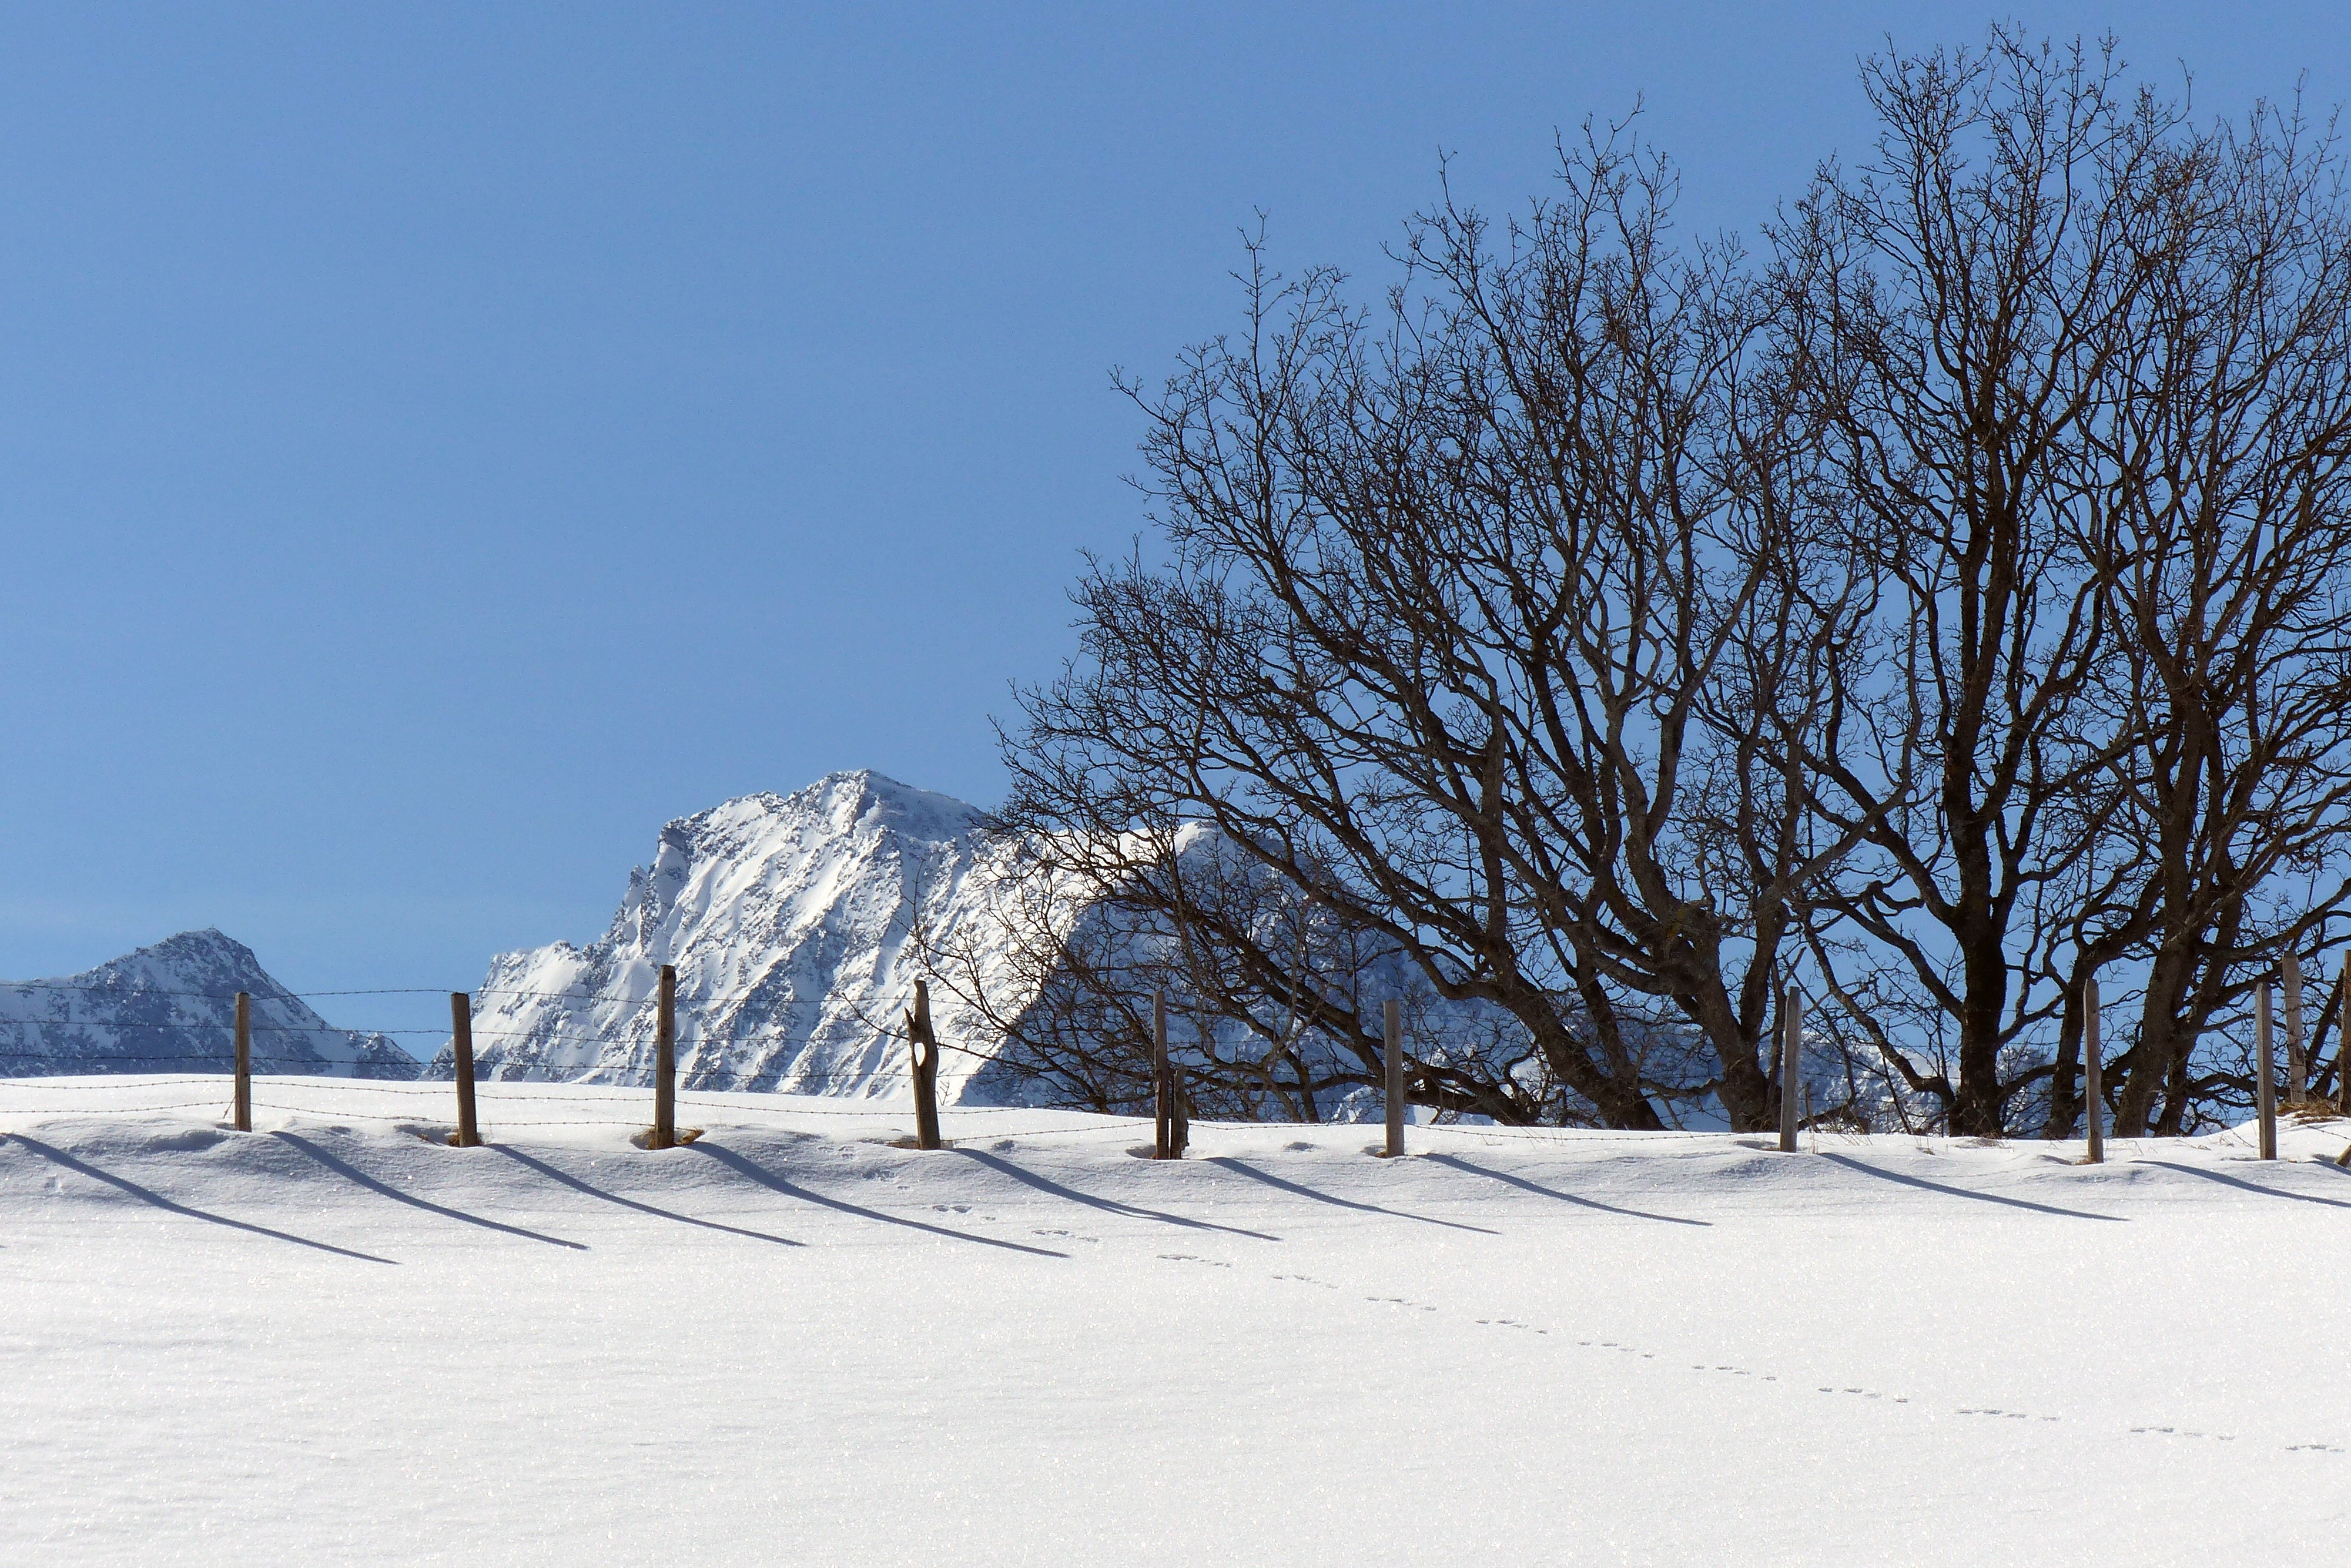
tree, mountain, snow, winter, fence, frost, ice, weather, season, mountains, piste, freezing, pasture fence, high tauern, grove of trees